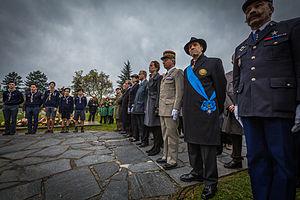
Strasbourg, nécropole nationale de Cronenbourg. Cérémonie du 1er novembre 2013.
L'Ordre national du Mérite est un ordre honorifique français institué le 3 décembre 1963 par le général de Gaulle. Il récompense les mérites distingués, militaires ou civils, rendus à la nation française. Il remplace d'anciens ordres ministériels et coloniaux.